Sky position (RA, Dec in degrees): 176.407, 3.664
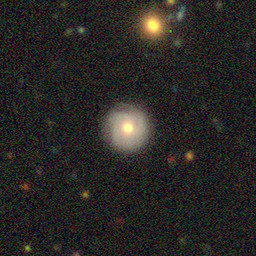
Galaxy morphology: Round Smooth Galaxies